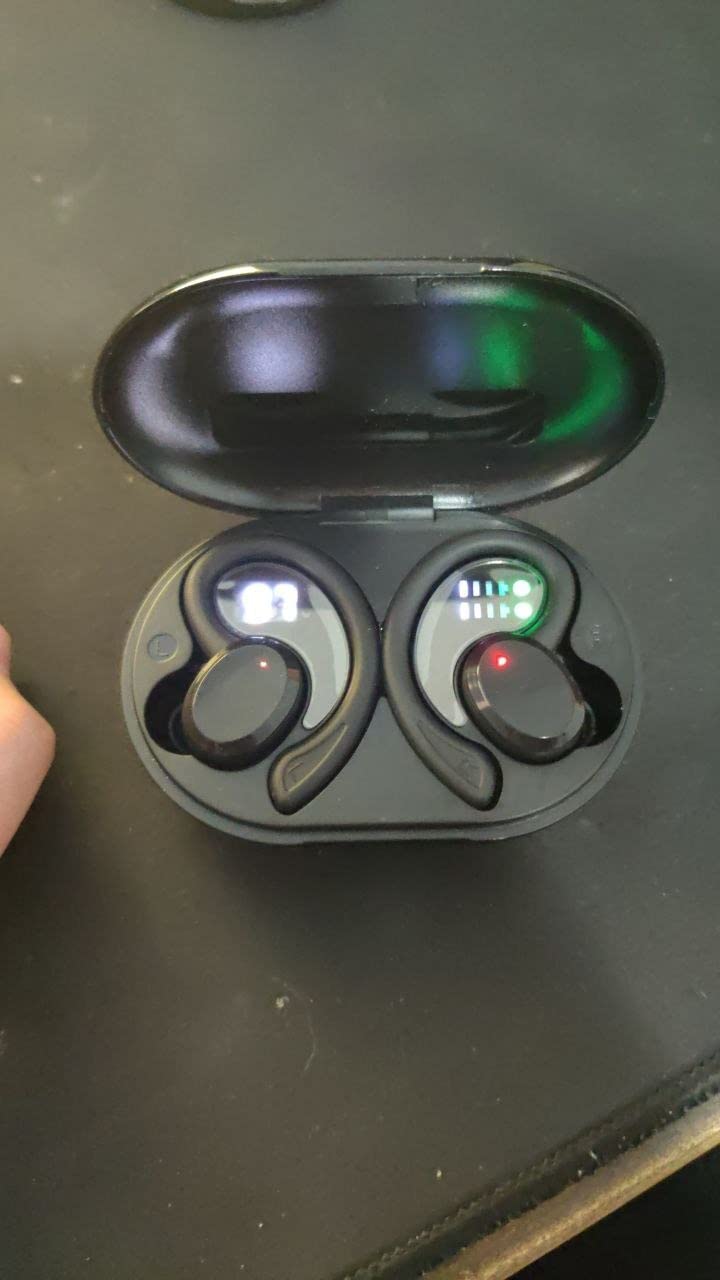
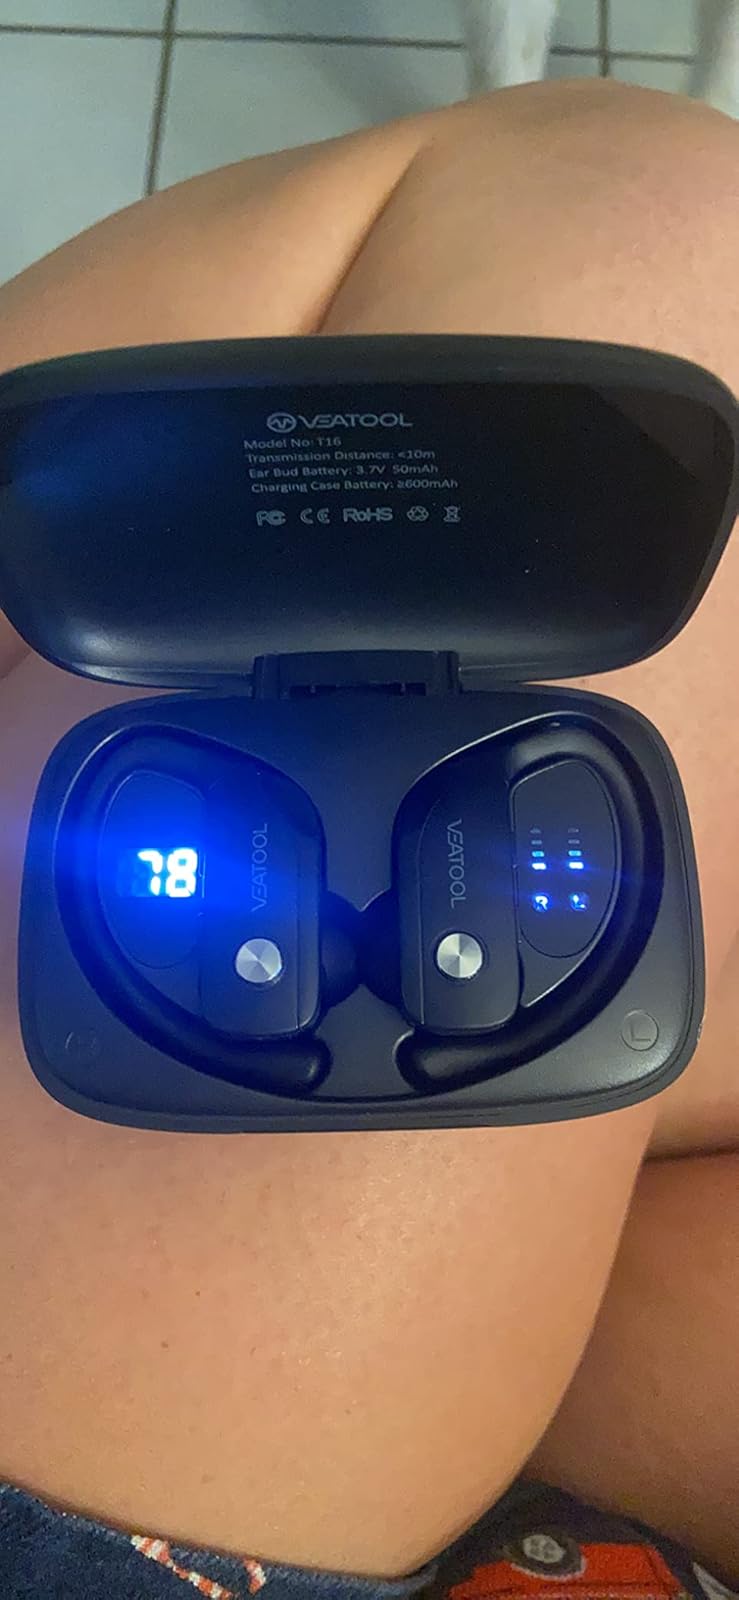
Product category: earbuds
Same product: no